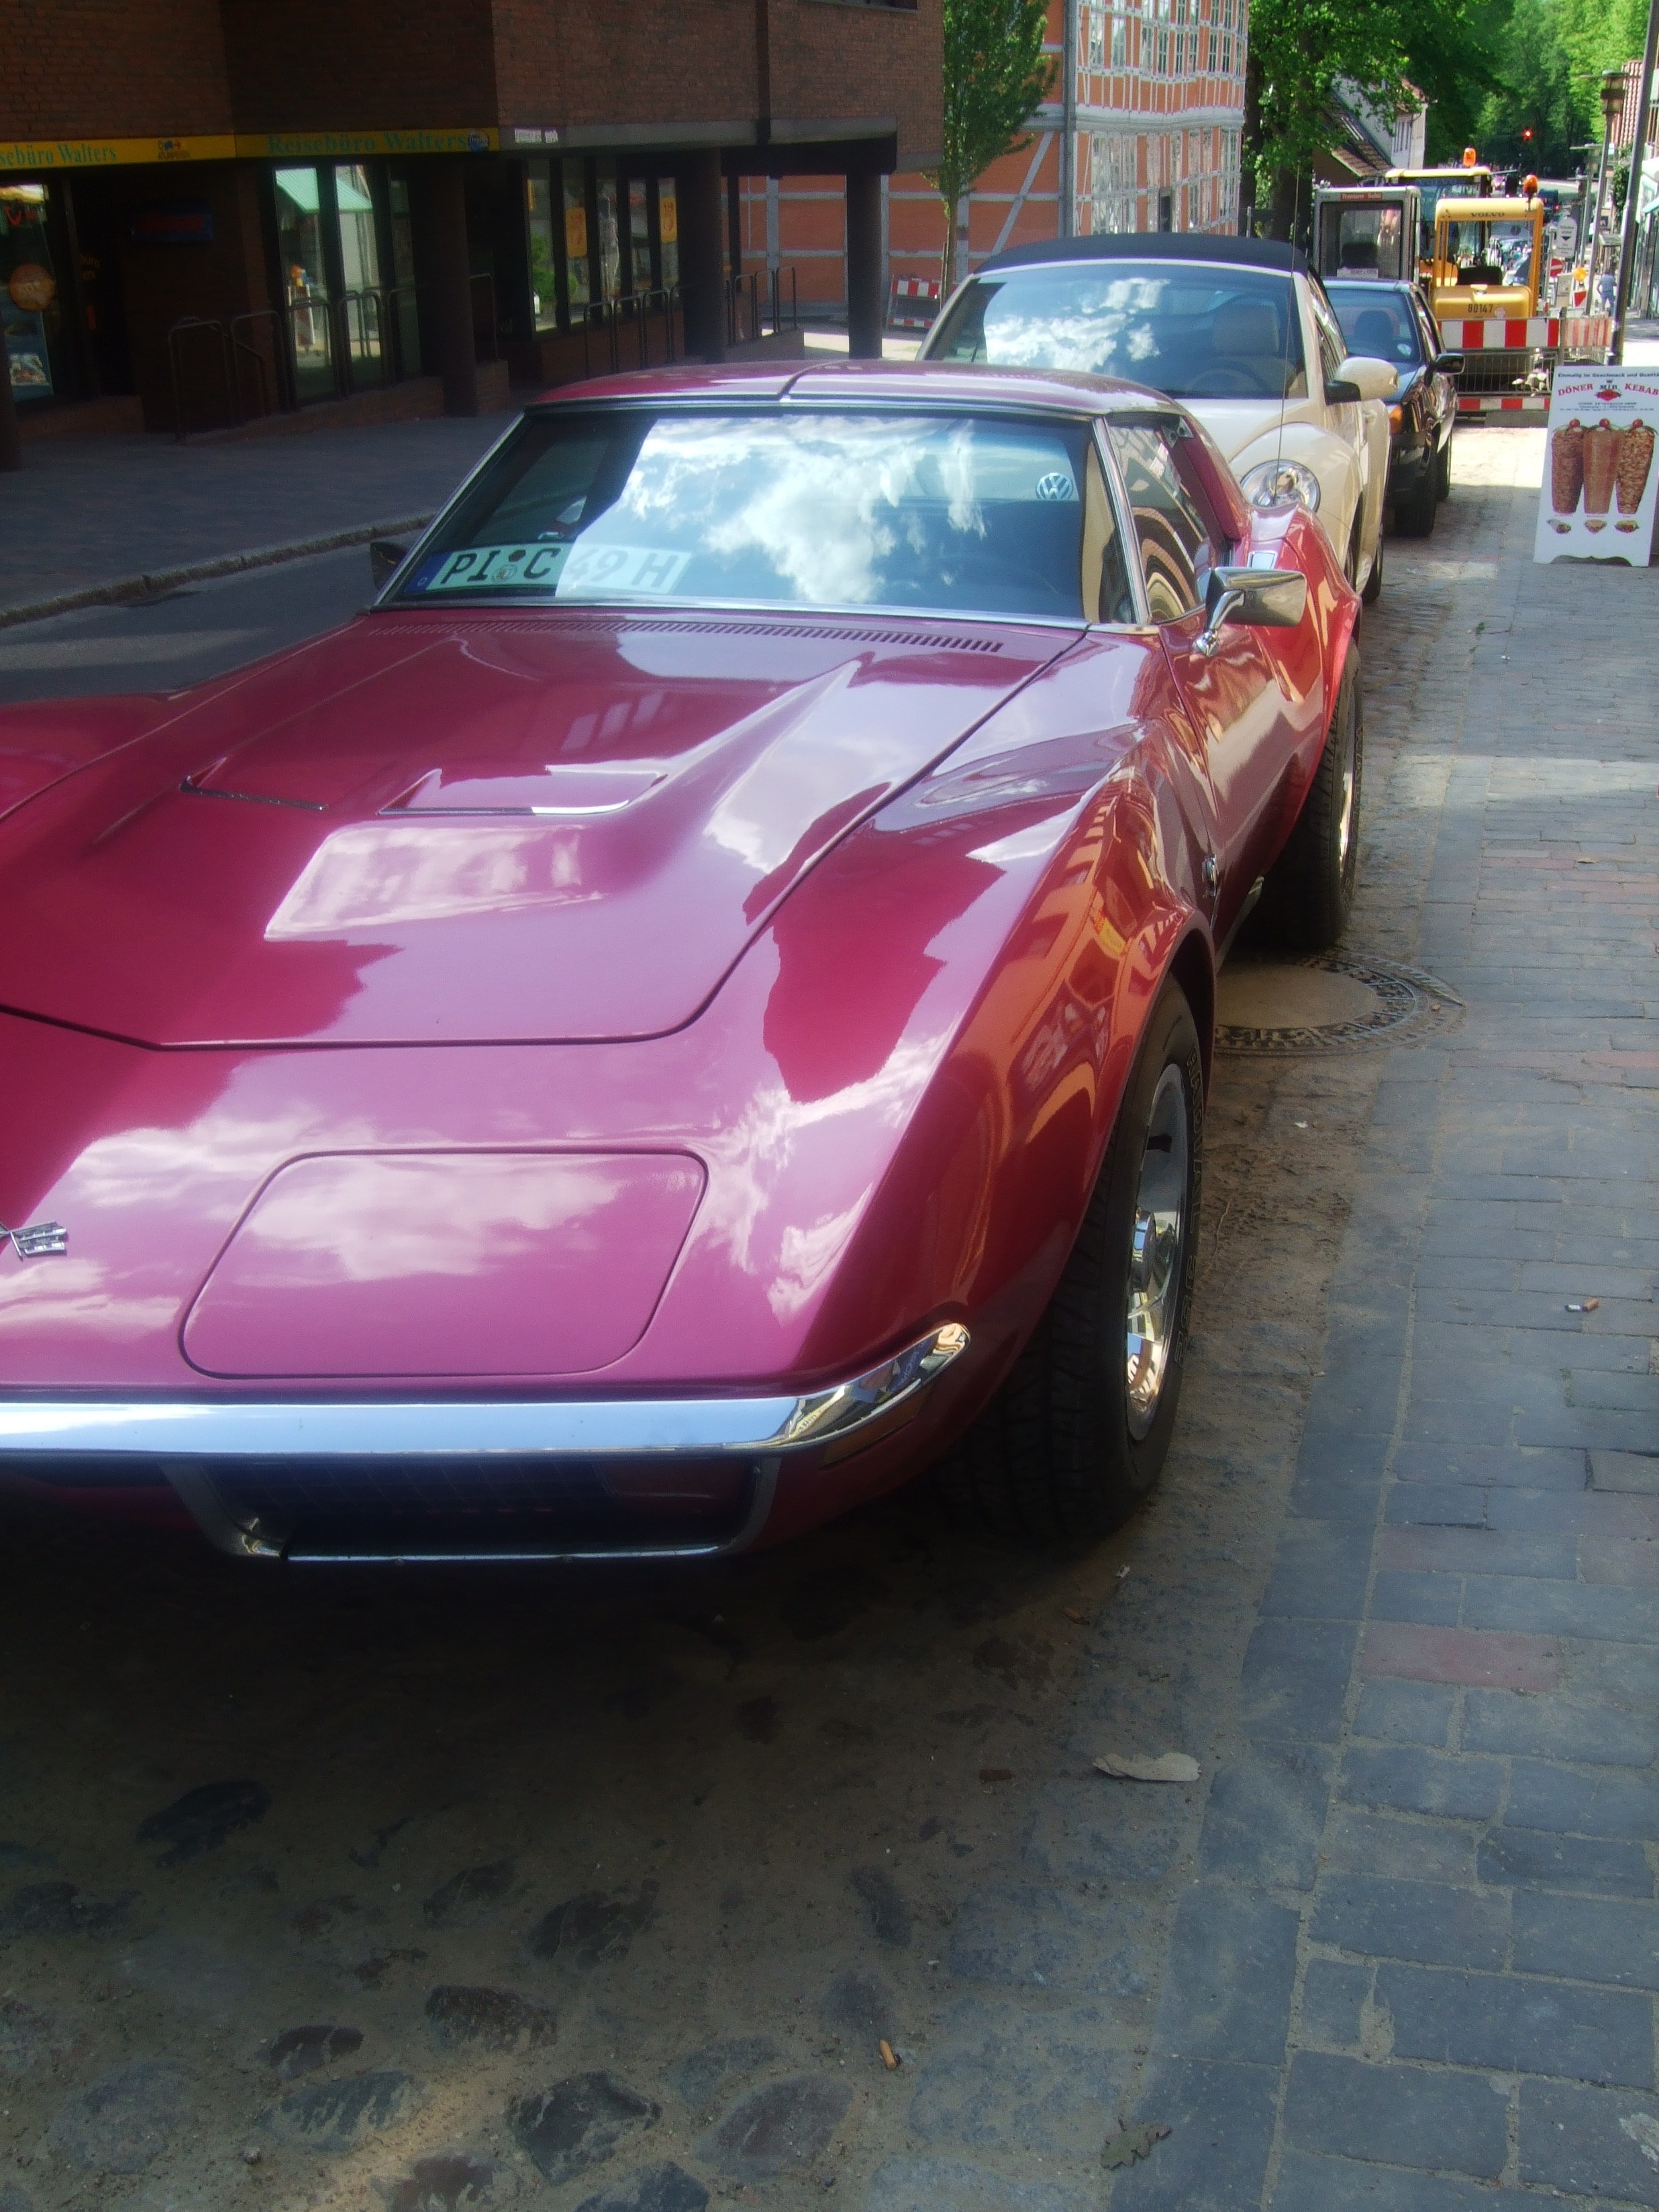
car, vehicle, sports car, muscle car, chevrolet, convertible, shiny, stylish, flitzer, land vehicle, automobile make, automotive exterior, luxury vehicle